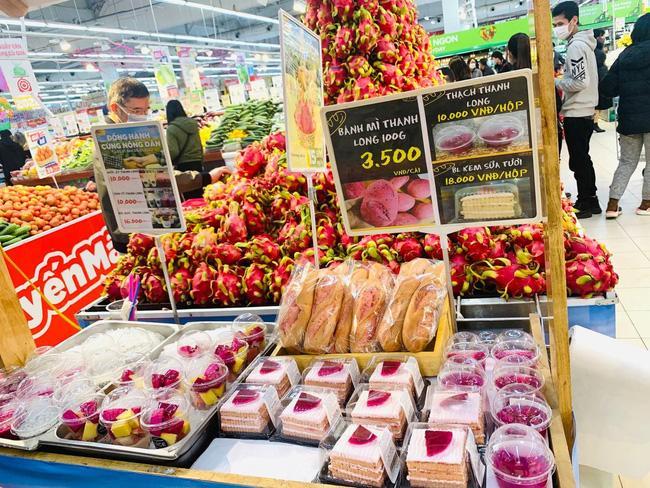
một người đàn ông đang xuất hiện ở bên trái quầy hàng